Shakespeare's funerary monument

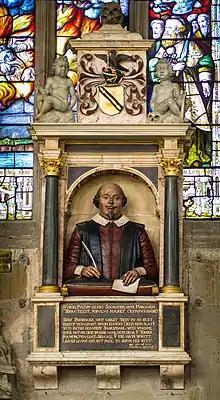
Shakespeare's funerary monument, Holy Trinity Church, Stratford

The Shakespeare funerary monument is a memorial to William Shakespeare located inside Holy Trinity Church at Stratford-upon-Avon in Warwickshire, the church in which Shakespeare was baptised and where he was buried in the chancel two days after his death. The monument, carved in pale blue limestone, is mounted on the north wall of the chancel. It has traditionally been identified as the work of the sculptor Gerard Johnson, but this attribution is challenged by Lena Cowen Orlin, who argues that it was more likely modelled from life by Gerard's brother, Nicholas Johnson.